Concurrent engineering

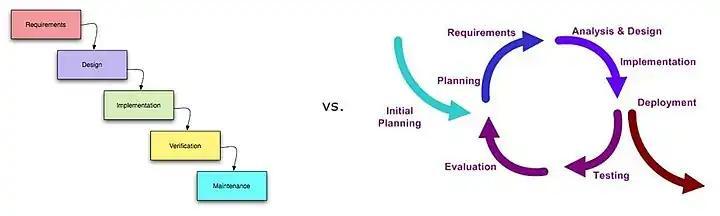
Traditional "Waterfall" or Sequential Development Method vs. Iterative Development Method in concurrent engineering.

A significant part of the concurrent design method is that the individual engineer is given much more say in the overall design process due to the collaborative nature of concurrent engineering. Giving the designer ownership is claimed to improve the productivity of the employee and quality of the product, based on the assumption that people who are given a sense of gratification and ownership over their work tend to work harder and design a more robust product, as opposed to an employee that is assigned a task with little say in the general process.